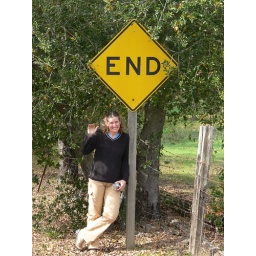
Across the street from my aunt Nancy's house in Napa. Beautiful fall/winter colors.